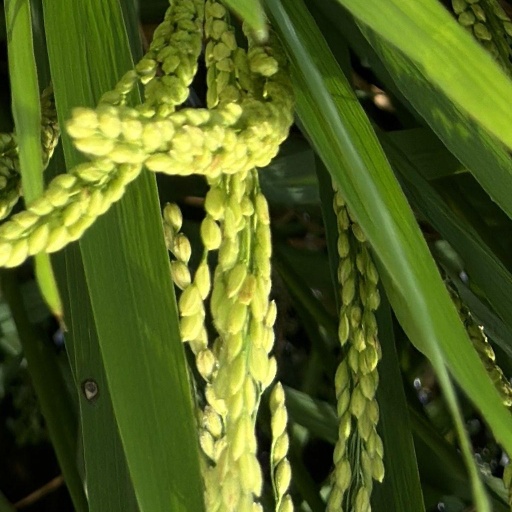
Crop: rice